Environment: lab
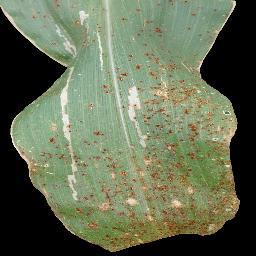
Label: common_rust